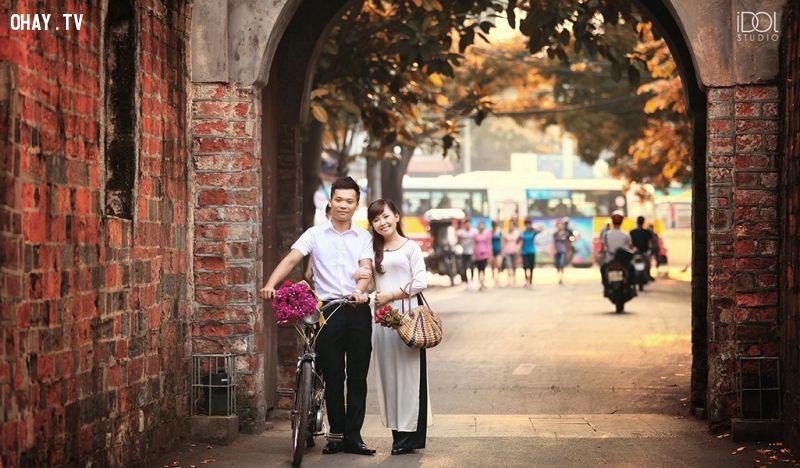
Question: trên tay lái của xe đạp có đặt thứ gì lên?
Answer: bó hoa